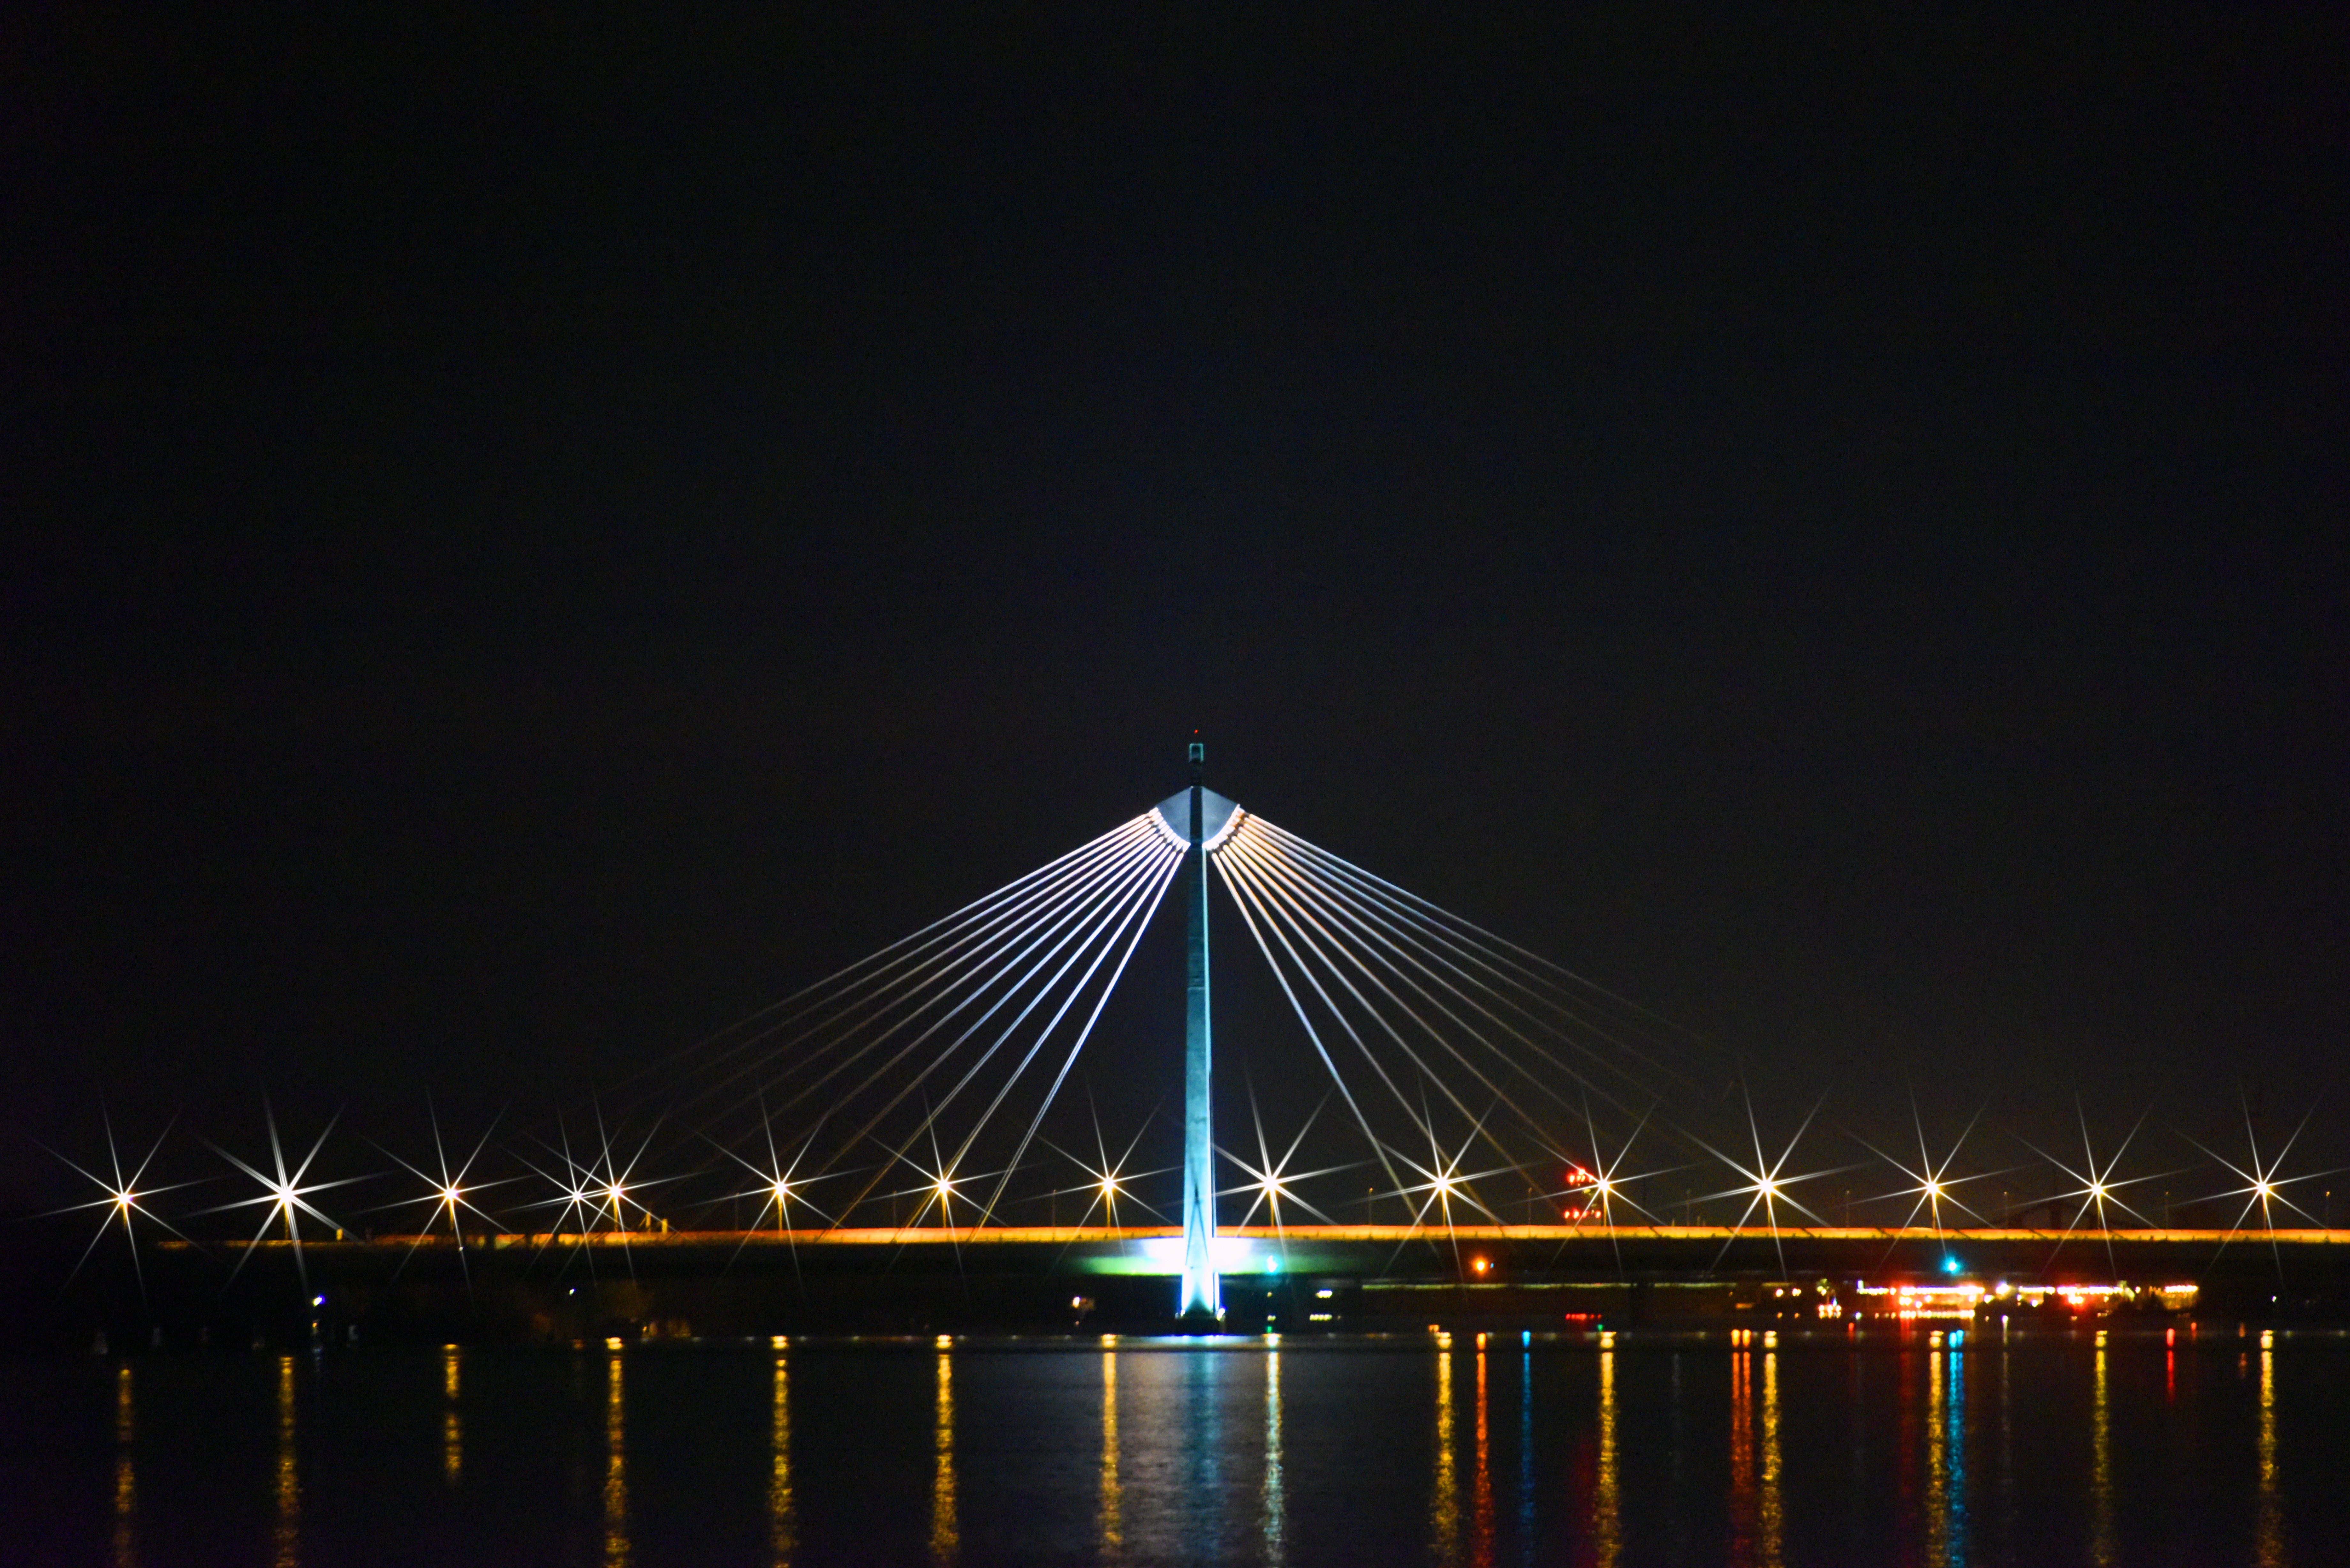
light, architecture, bridge, night, cityscape, dusk, reflection, landmark, austria, lights, danube, vienna, reflections, cable stayed bridge